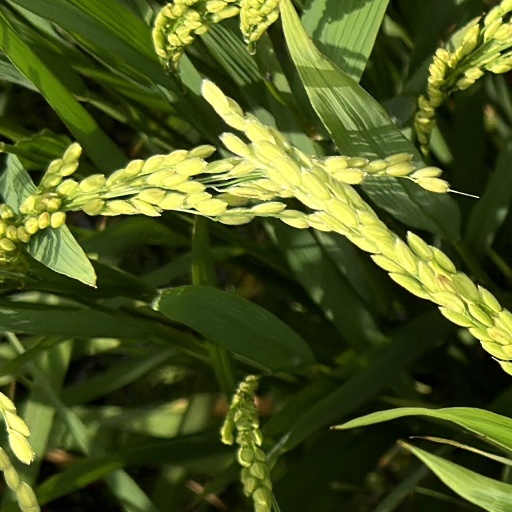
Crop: rice